Leon County, Florida

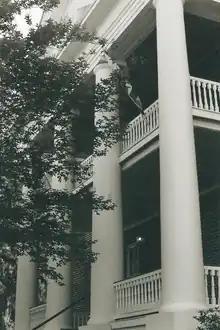
The James Madison Institute (known as "The Columns") was the first home of the Leon County Free Public Library.

The Carnegie Library of Tallahassee provided library services to the black community before desegregation. It was the first and only public library in Tallahassee until 1955. Philanthropist Andrew Carnegie offered Tallahassee money to build a public library in 1906. According to Africology: The Journal of Pan African Studies, the library was built on the FAMU campus because the city refused the donation because it would have to serve the black citizens. "The facility boasted modern amenities such as electricity, indoor plumbing and water supplied by the city. In later years, the Library served as an art gallery, religious center, and in 1976, became the founding home of the Black Archives Research Center and Museum. By functioning both as a repository for archival records and a museum for historical regalia, the center continues to render academic support to educational institutions, civic, political, religious and Museum. By functioning both as a repository for archival records and a museum for historical regalia, the center continues to render academic support to educational institutions, civic, political, religious and social groups, as well as, public and private businesses throughout Florida and the nation." The building was designed by noted architect William Augustus Edwards and was built in 1908. On November 17, 1978, it was added to the U.S. National Register of Historic Places.